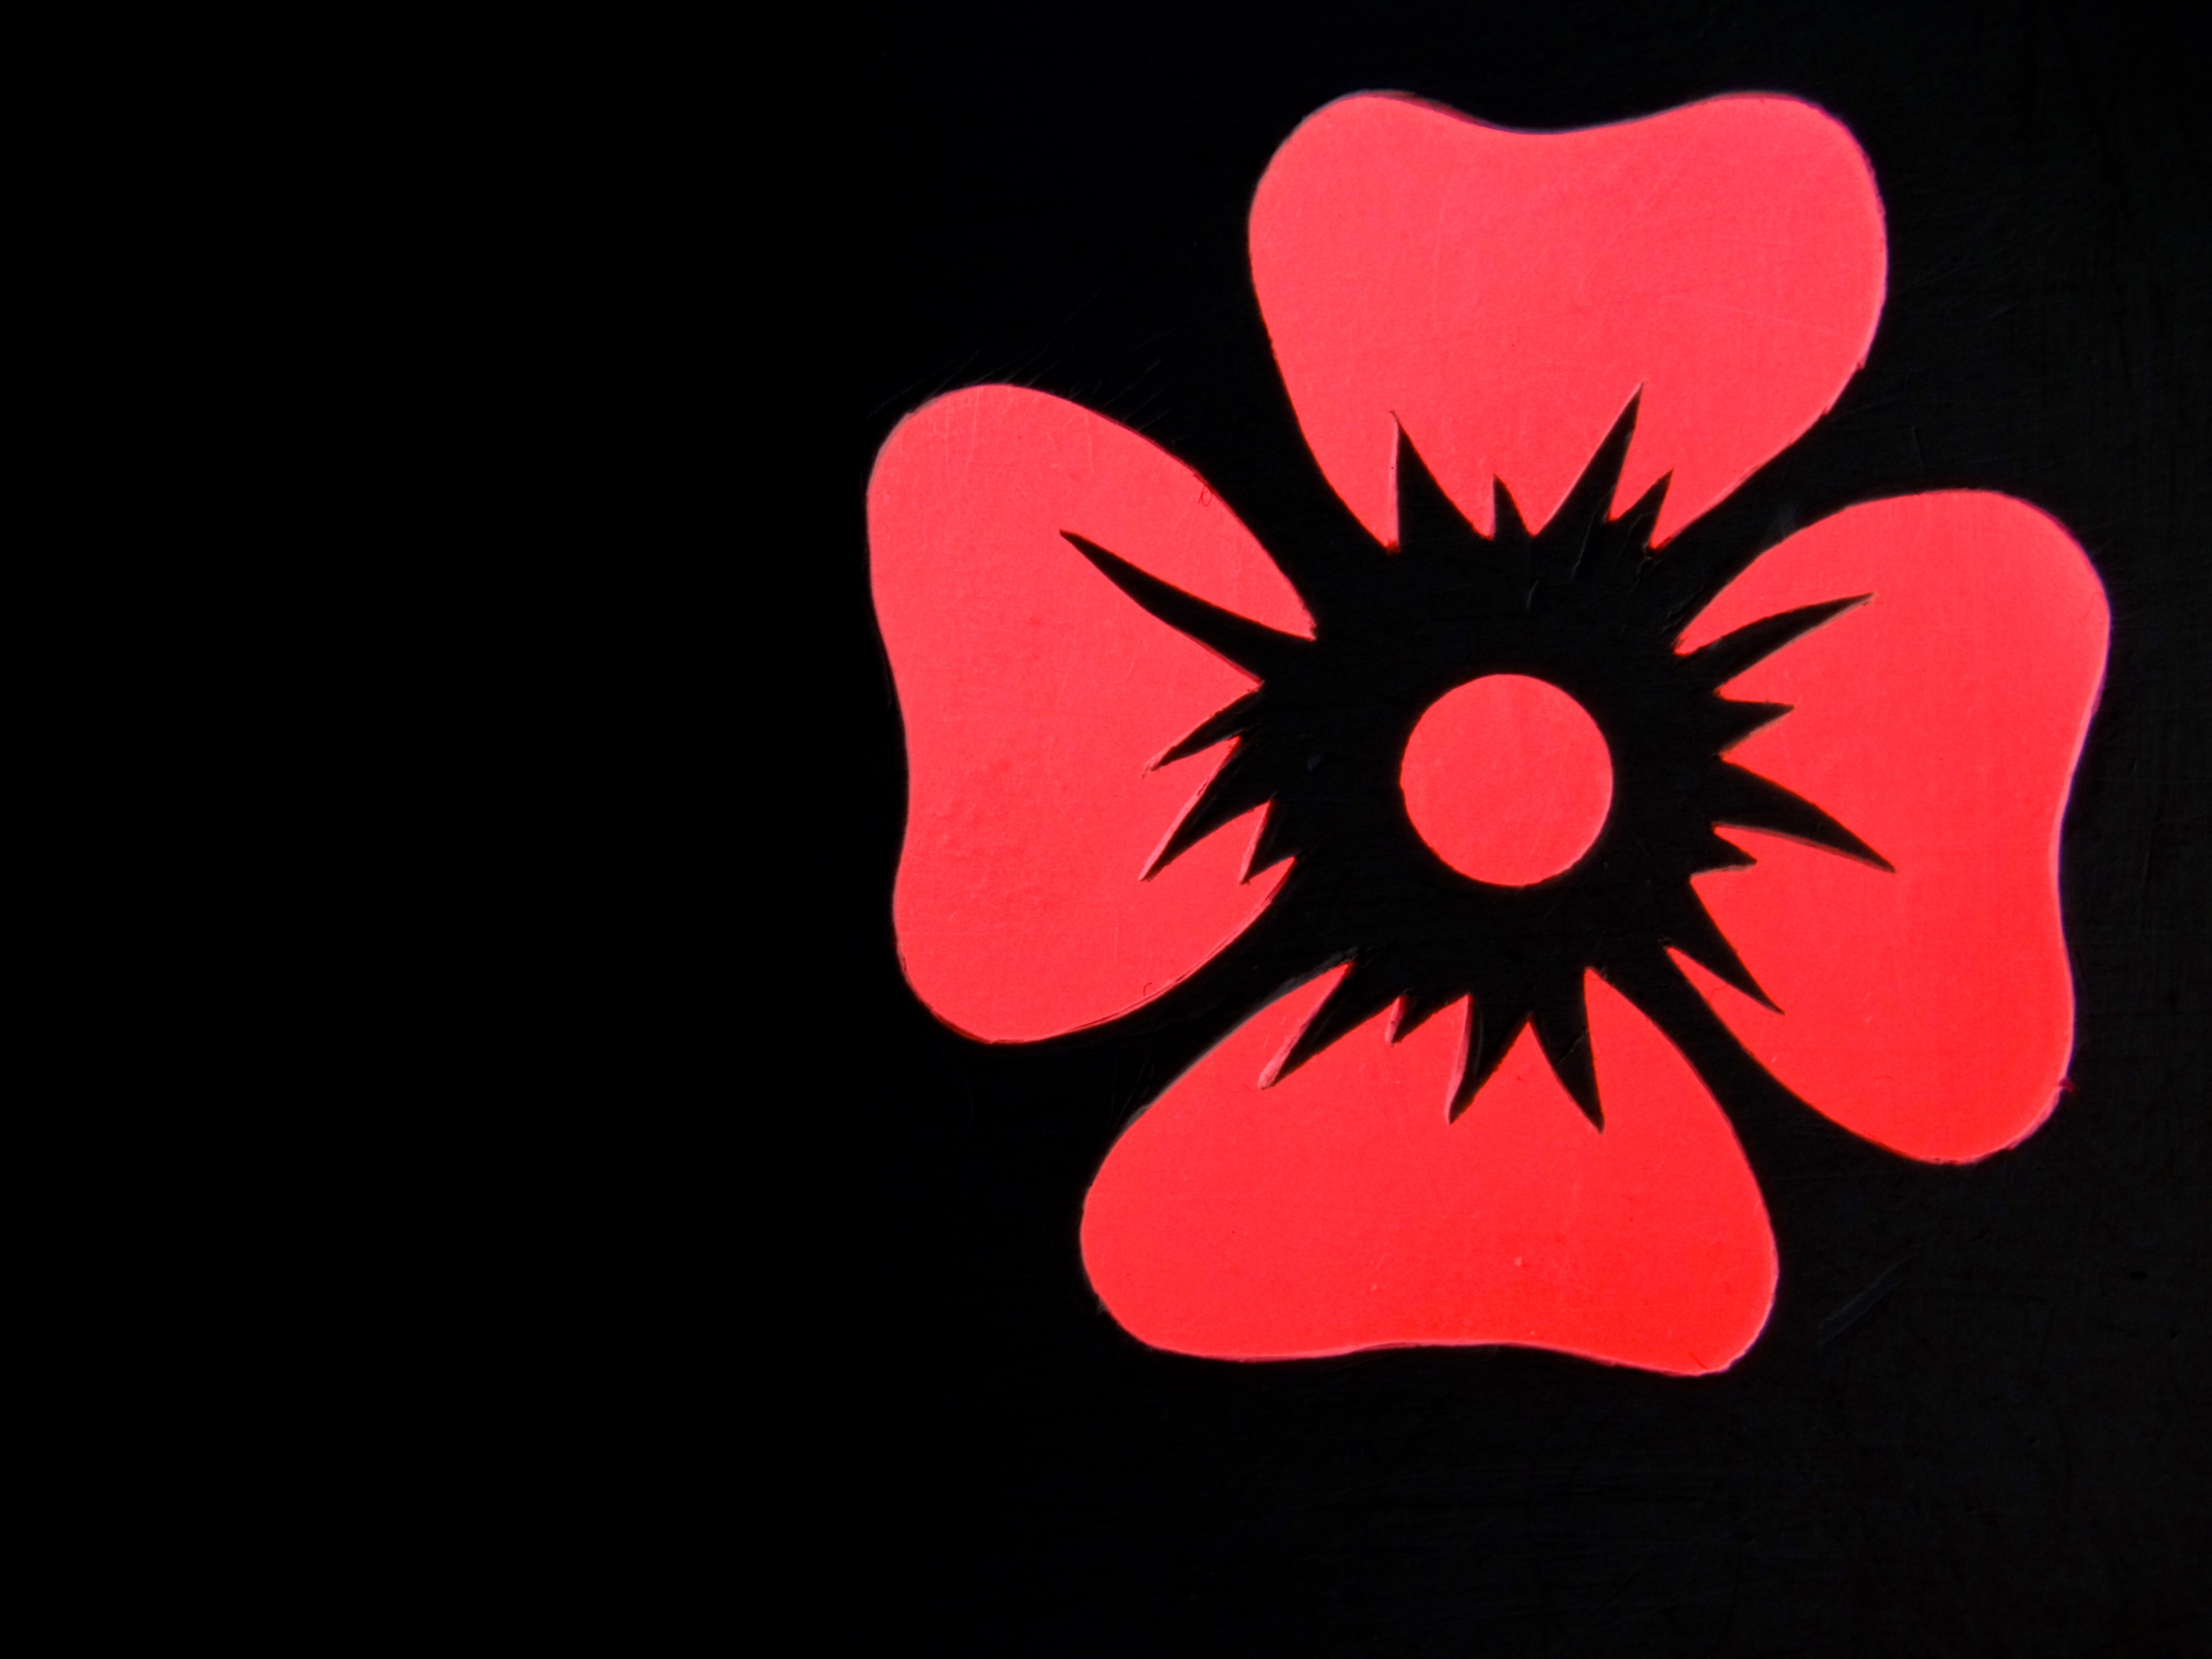
silhouette, plant, flower, petal, heart, red, pink, illustration, organ, poppy, macro photography, flowering plant, contour, outlines, land plant